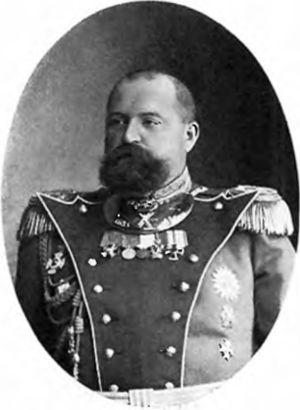
La Famille Ignatiev, en russe : род Игнатьевы, est une famille noble de l'Empire russe élevée à la dignité de comte le 19 juillet 1877, dont les descendants vivent aujourd'hui en France et aux États-Unis. Son orthographe s'écrivait en occident Ignatieff, orthographe conservée par ses descendants en Amérique.